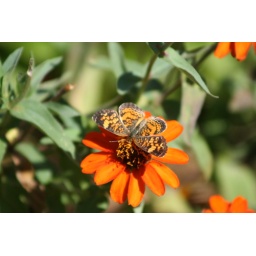
A Pearl Crescent seen at a flower bed in Lake Dardanelle State Park. Pope County, AR.